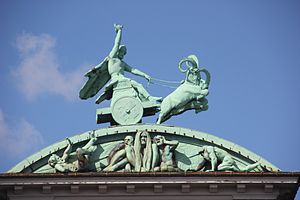
Thor i kamp med jætterne
Thor i kamp med jætterne
Thor i kamp med jætterne er en skulptur af Carl Bonnesen opstillet på taget af bryghuset af Ny Carlsberg i København.